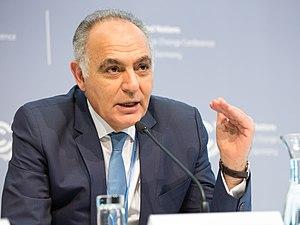
Le gouvernement Abbas El Fassi est le vingt-neuvième gouvernement du Maroc depuis son indépendance en 1956. Formé le 15 octobre 2007.
Le 27ᵉsommet de la Ligue arabe également appelé sommet de l'espoir s'est tenu entre le 25 et le 29 mars 2016 à Nouakchott en Mauritanie, sous l'égide du secrétaire général de l'organisation Ahmed Aboul Gheit.
Salaheddine Mezouar, né le 11 décembre 1953 à Meknès, est un politicien et homme d'affaires marocain. Il était le Président de la Confédération Générale des Entreprises du Maroc, patronat marocain. Avant d'être élu Président de la CGEM, il était Ministre des affaires étrangères et de la Coopération depuis le 10 octobre 2013. Il a également été le président du parti Rassemblement national des indépendants et député à la Chambre des représentants.